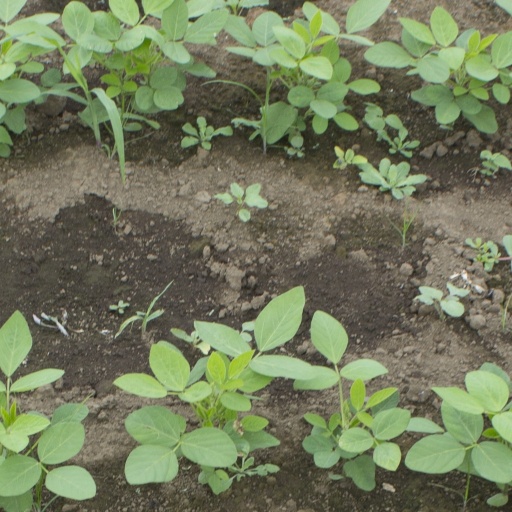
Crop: soybean